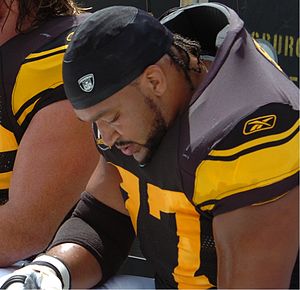
Marvel Smith
Marvel Smith, 2007
Marvel Amos Smith er en tidligere amerikansk fodbold-spiller fra USA, der spillede ni sæsoner for det professionelle NFL-hold Pittsburgh Steelers. Han spillede positionen offensive tackle.